Michael K. Dorsey

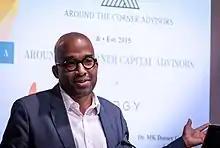
Dorsey in 2019

Dr. Michael K. Dorsey is an environmental scientist, advocate, scholar, and entrepreneur. He is a co-founder and principal of Around the Corner Capital, an energy advisory and impact finance platform. He served on the Sierra Club board of directors for 11 years in three periods, as a petition candidate supported by reform-activists known as the John Muir Sierrans. Dorsey has contributed op-eds to the "Los Angeles Times" and "The Wall Street Journal".